Anwaruddin Khan

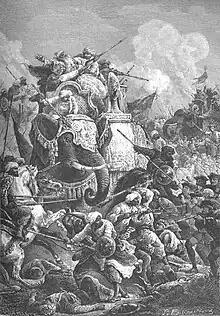
Death of the Nabob of the Carnatic in a battle against the French in 1749, by Paul Philippoteaux

Anwaruddin Khan (1672 – 3 August 1749), also known as Muhammad Anwaruddin, was the first Nawab of Arcot of the second dynasty. He belonged to a family of Qannauji Sheikhs. He was a major figure during the first two Carnatic Wars.